Rose Hill Farmstead

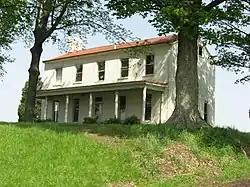
Rose Hill Farmstead, April 2011

Rose Hill Farmstead, also known as the Rose—Wise—Patterson Farm, was a historic home and farm located near Vincennes in Palmyra Township, Knox County, Indiana. The original farmhouse as built in 1807 by Martin Rose. This house was replaced in 1827 by a two-story, Federal style brick I-house which was built by Rose's son, Matthias Rose. It had a rear ell added in 1829 and was remodeled about 1890. Also on the property were a contributing silo, summer kitchen, two barns, garage chicken coop, and tool or storage shed. It has been demolished.